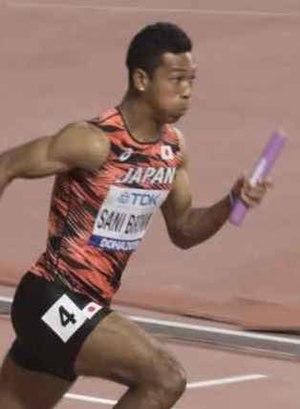
Abdul Hakim Sani Brown, également surnommé Sunny Brown, est un athlète japonais, né le 6 mars 1999 à Kitakyūshū. de père ghanéen et de mère japonaise, il est spécialiste du sprint.